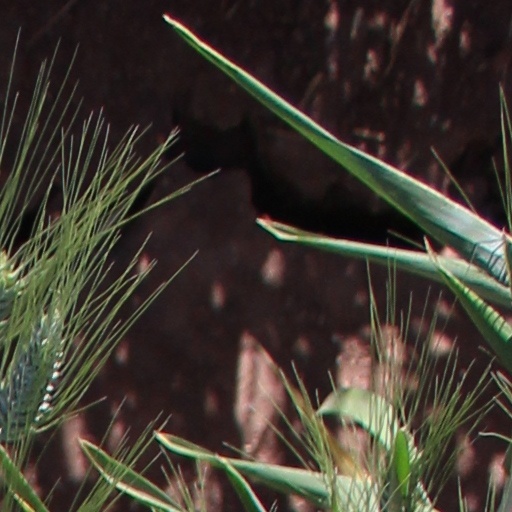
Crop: wheat